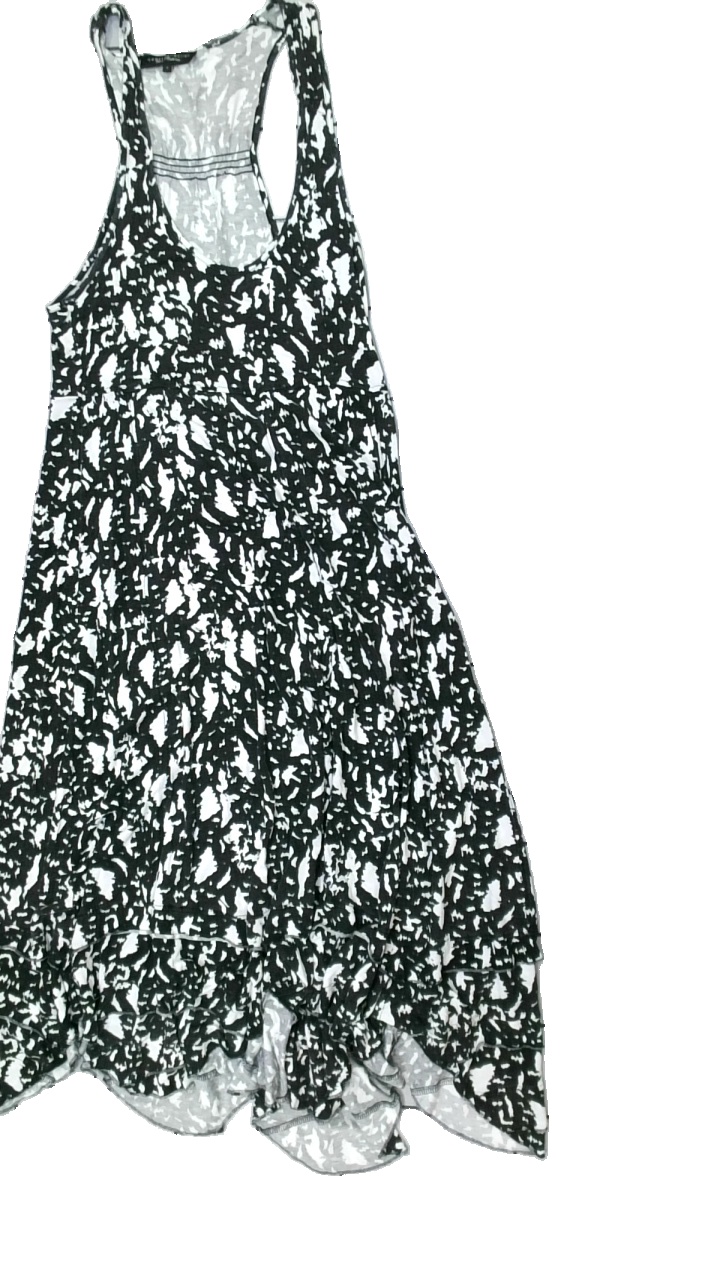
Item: Dress (Ladies)
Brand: Capri Collection
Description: urtvättad klänning med prickar i oreglerbundna former
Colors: Black, White
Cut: Regular
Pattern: Other
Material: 100% viscose
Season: Summer
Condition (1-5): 2
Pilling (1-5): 2
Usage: Export
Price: <50